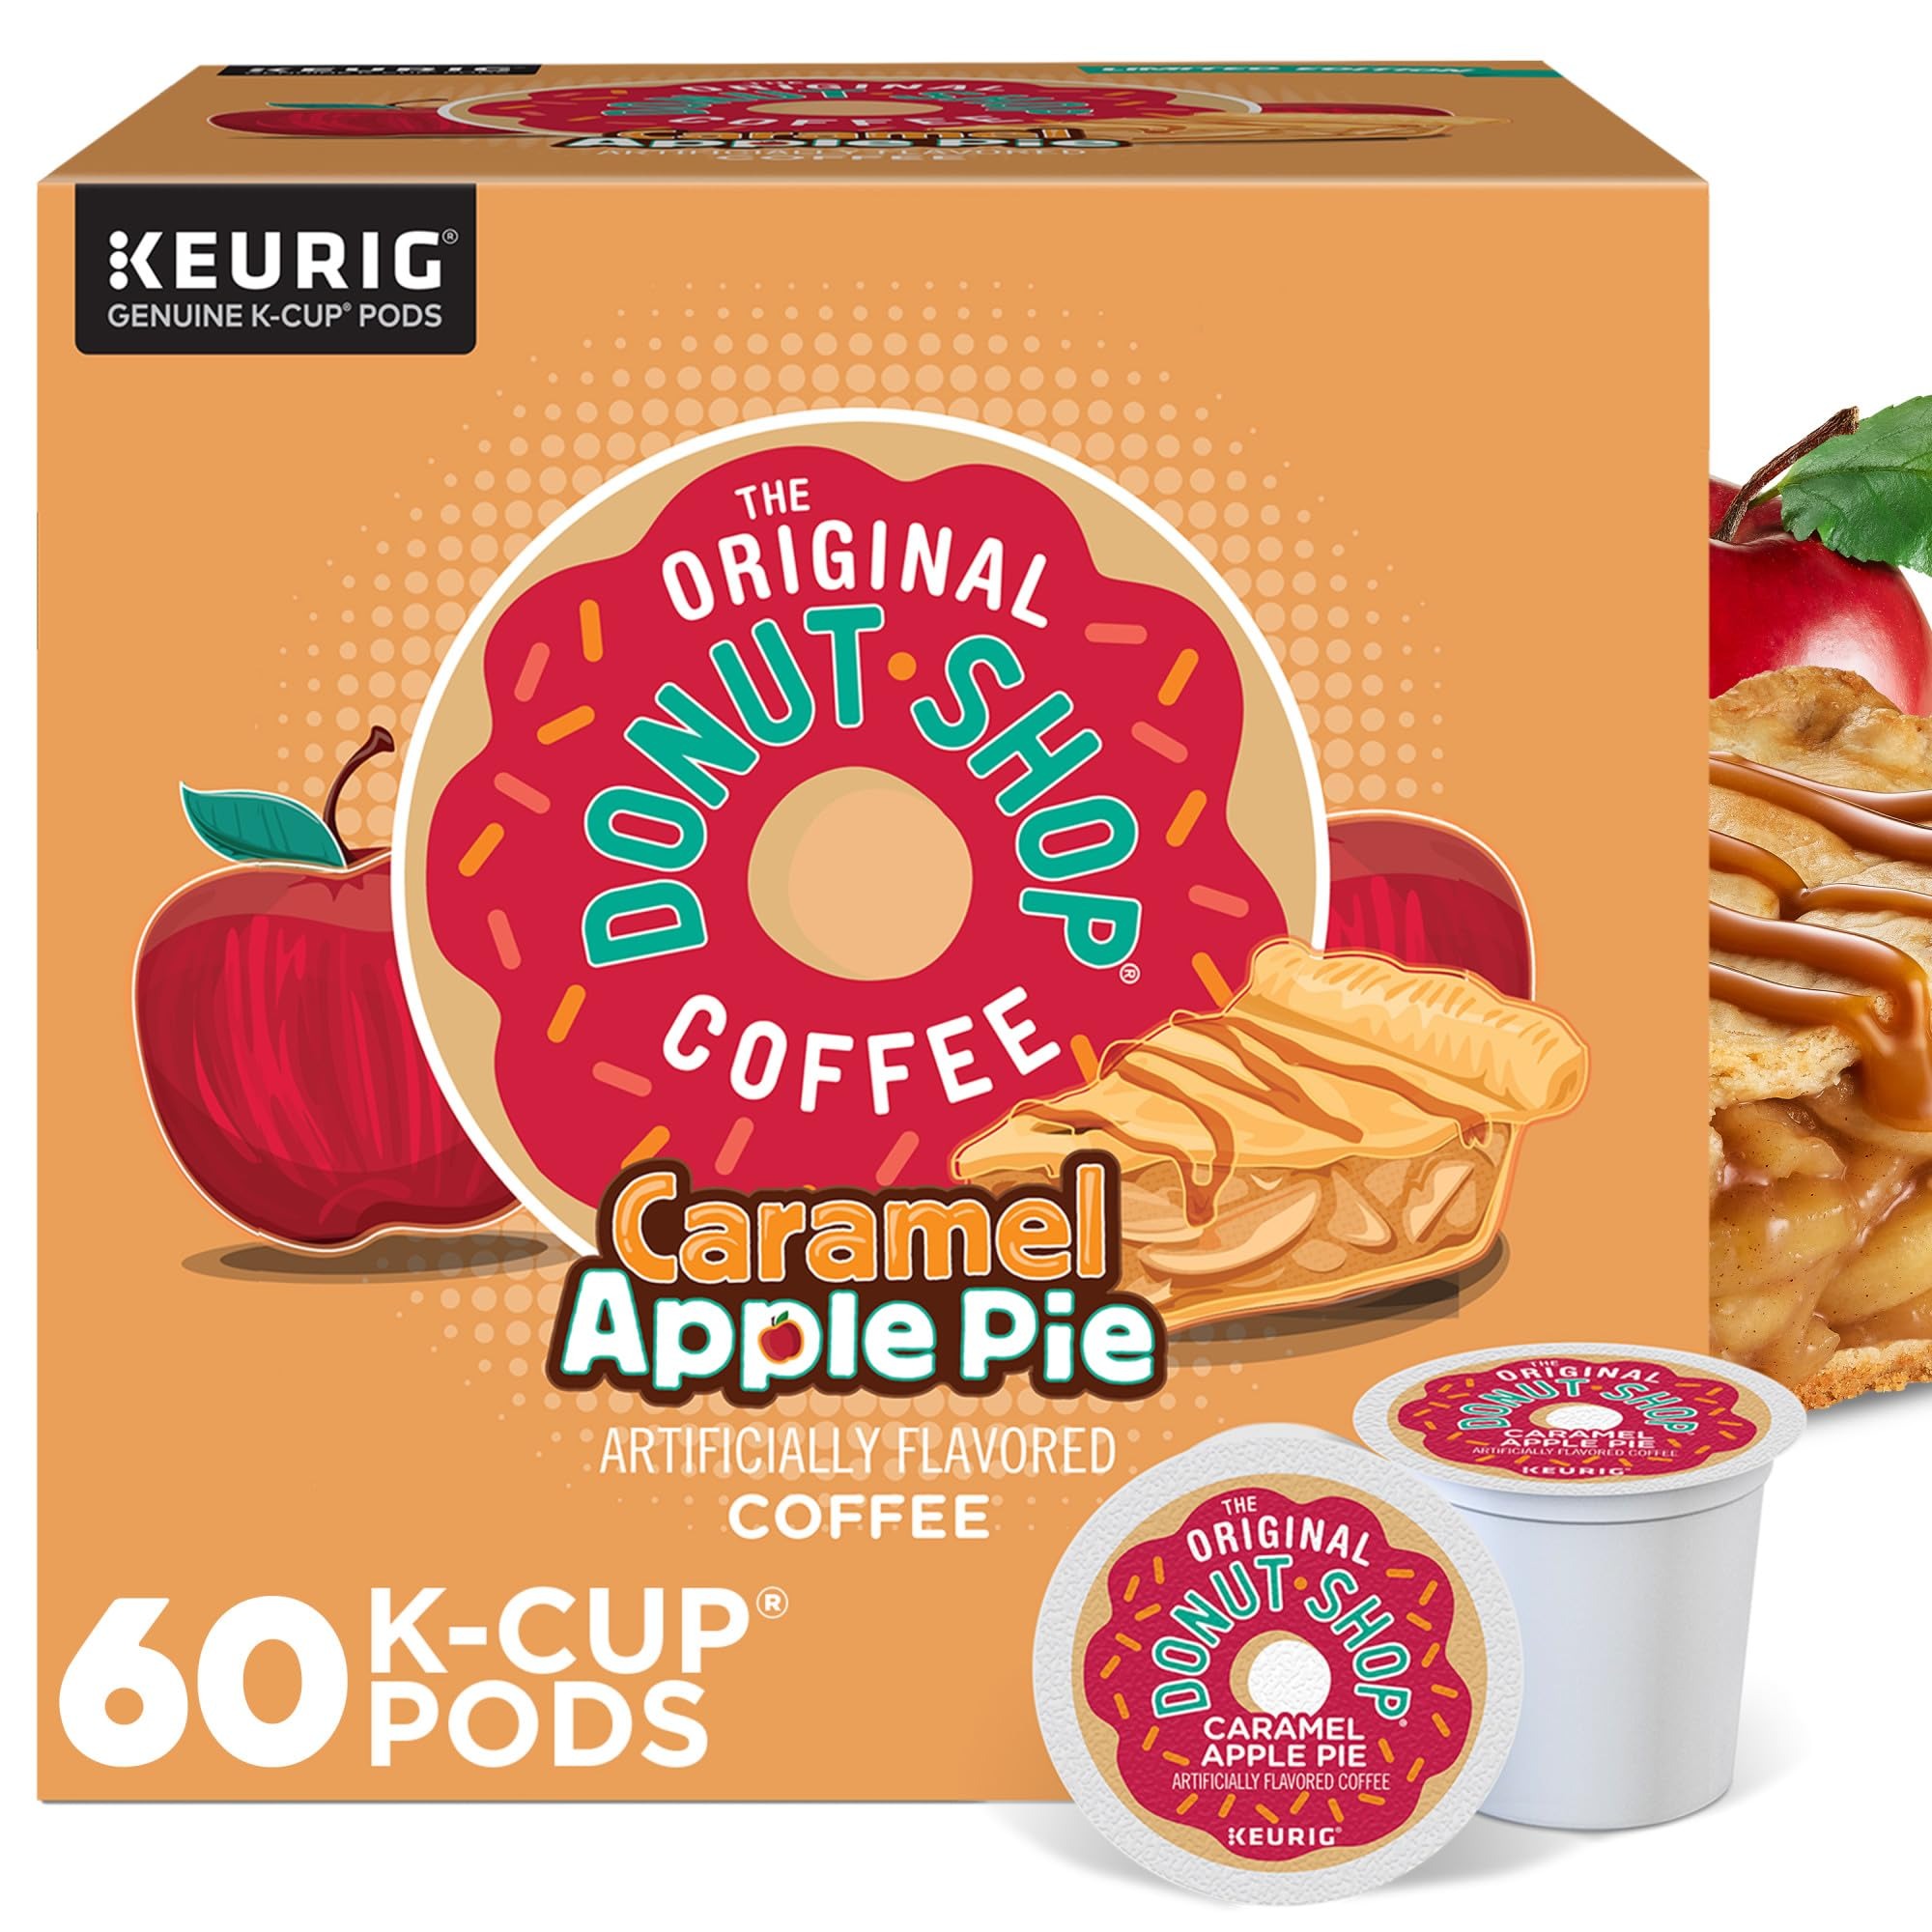
Item Name: The Original Donut Shop Caramel Apple Pie Coffee, Keurig K-Cup Pod, Light Roast, 60 Count (6 Packs of 10)
Bullet Point 1: BRAND STORY: Get ready to dive headfirst into a cup of donut-inspired coffee. We stack flavors on top of flavors to reimagine the limits of coffee and turn every day into a delicious treat. So drink up, and set your taste buds to discovery mode!
Bullet Point 2: TASTE: Caramel-flavored coffee with the taste and aroma of classic apple pie.
Bullet Point 3: ROAST: Light Roast caffeinated coffee and is certified Orthodox Union Kosher
Bullet Point 4: COMPATIBILITY: Contains genuine Keurig K-Cup pods, engineered for guaranteed quality and compatibility with all Keurig K-Cup pod coffee makers
Bullet Point 5: RECYCLABLE* K-CUP PODS: Simple. Delicious. And Recyclable. Enjoy the same great-tasting coffee you know and love, and when you’re done just peel, empty and recycle. *Check locally, not recycled in many communities. Packaging may vary.
Value: 10.0
Unit: Count

Price: 22.34